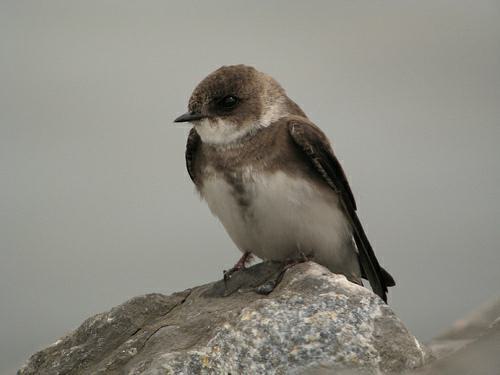
A photo of a bank swallow